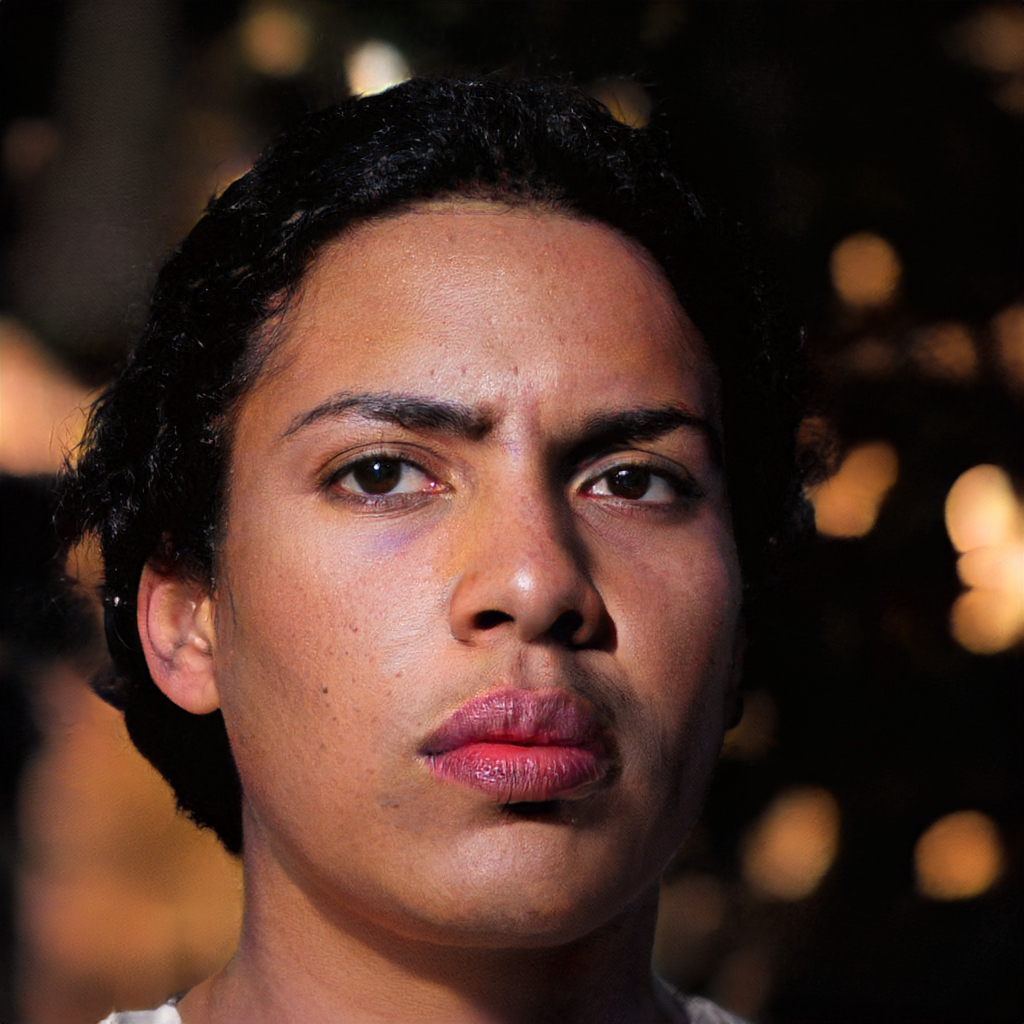
Gender: Female